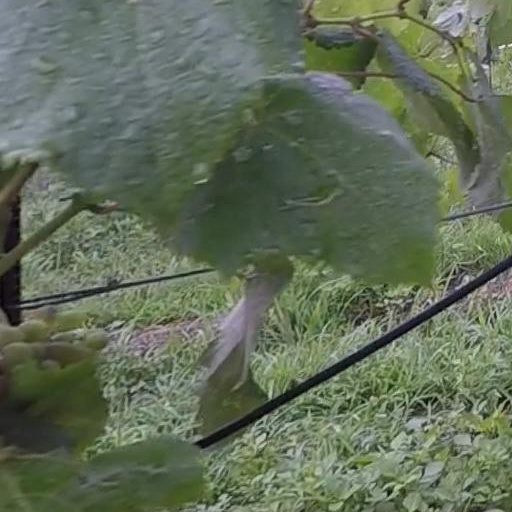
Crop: grape